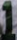
Number: 1